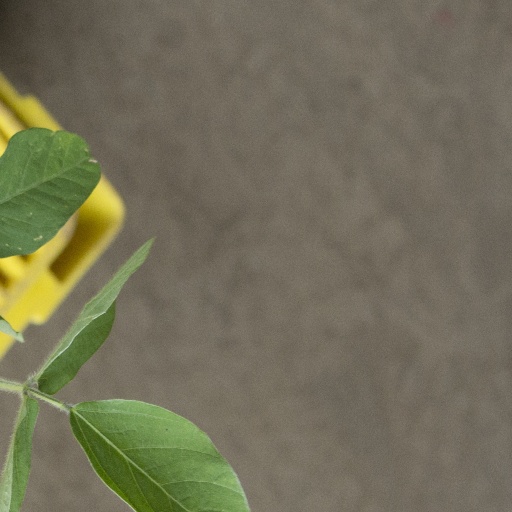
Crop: soybean